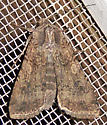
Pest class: cutworms